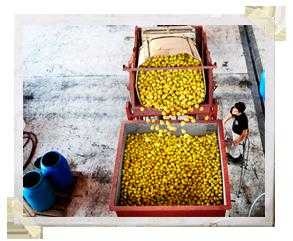
Label: Pear